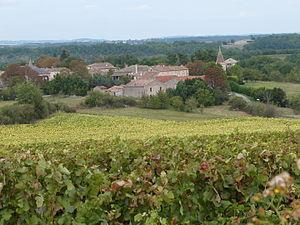
Vue du village depuis la D33
Amarens est une commune française située dans le département du Tarn, en région Occitanie.